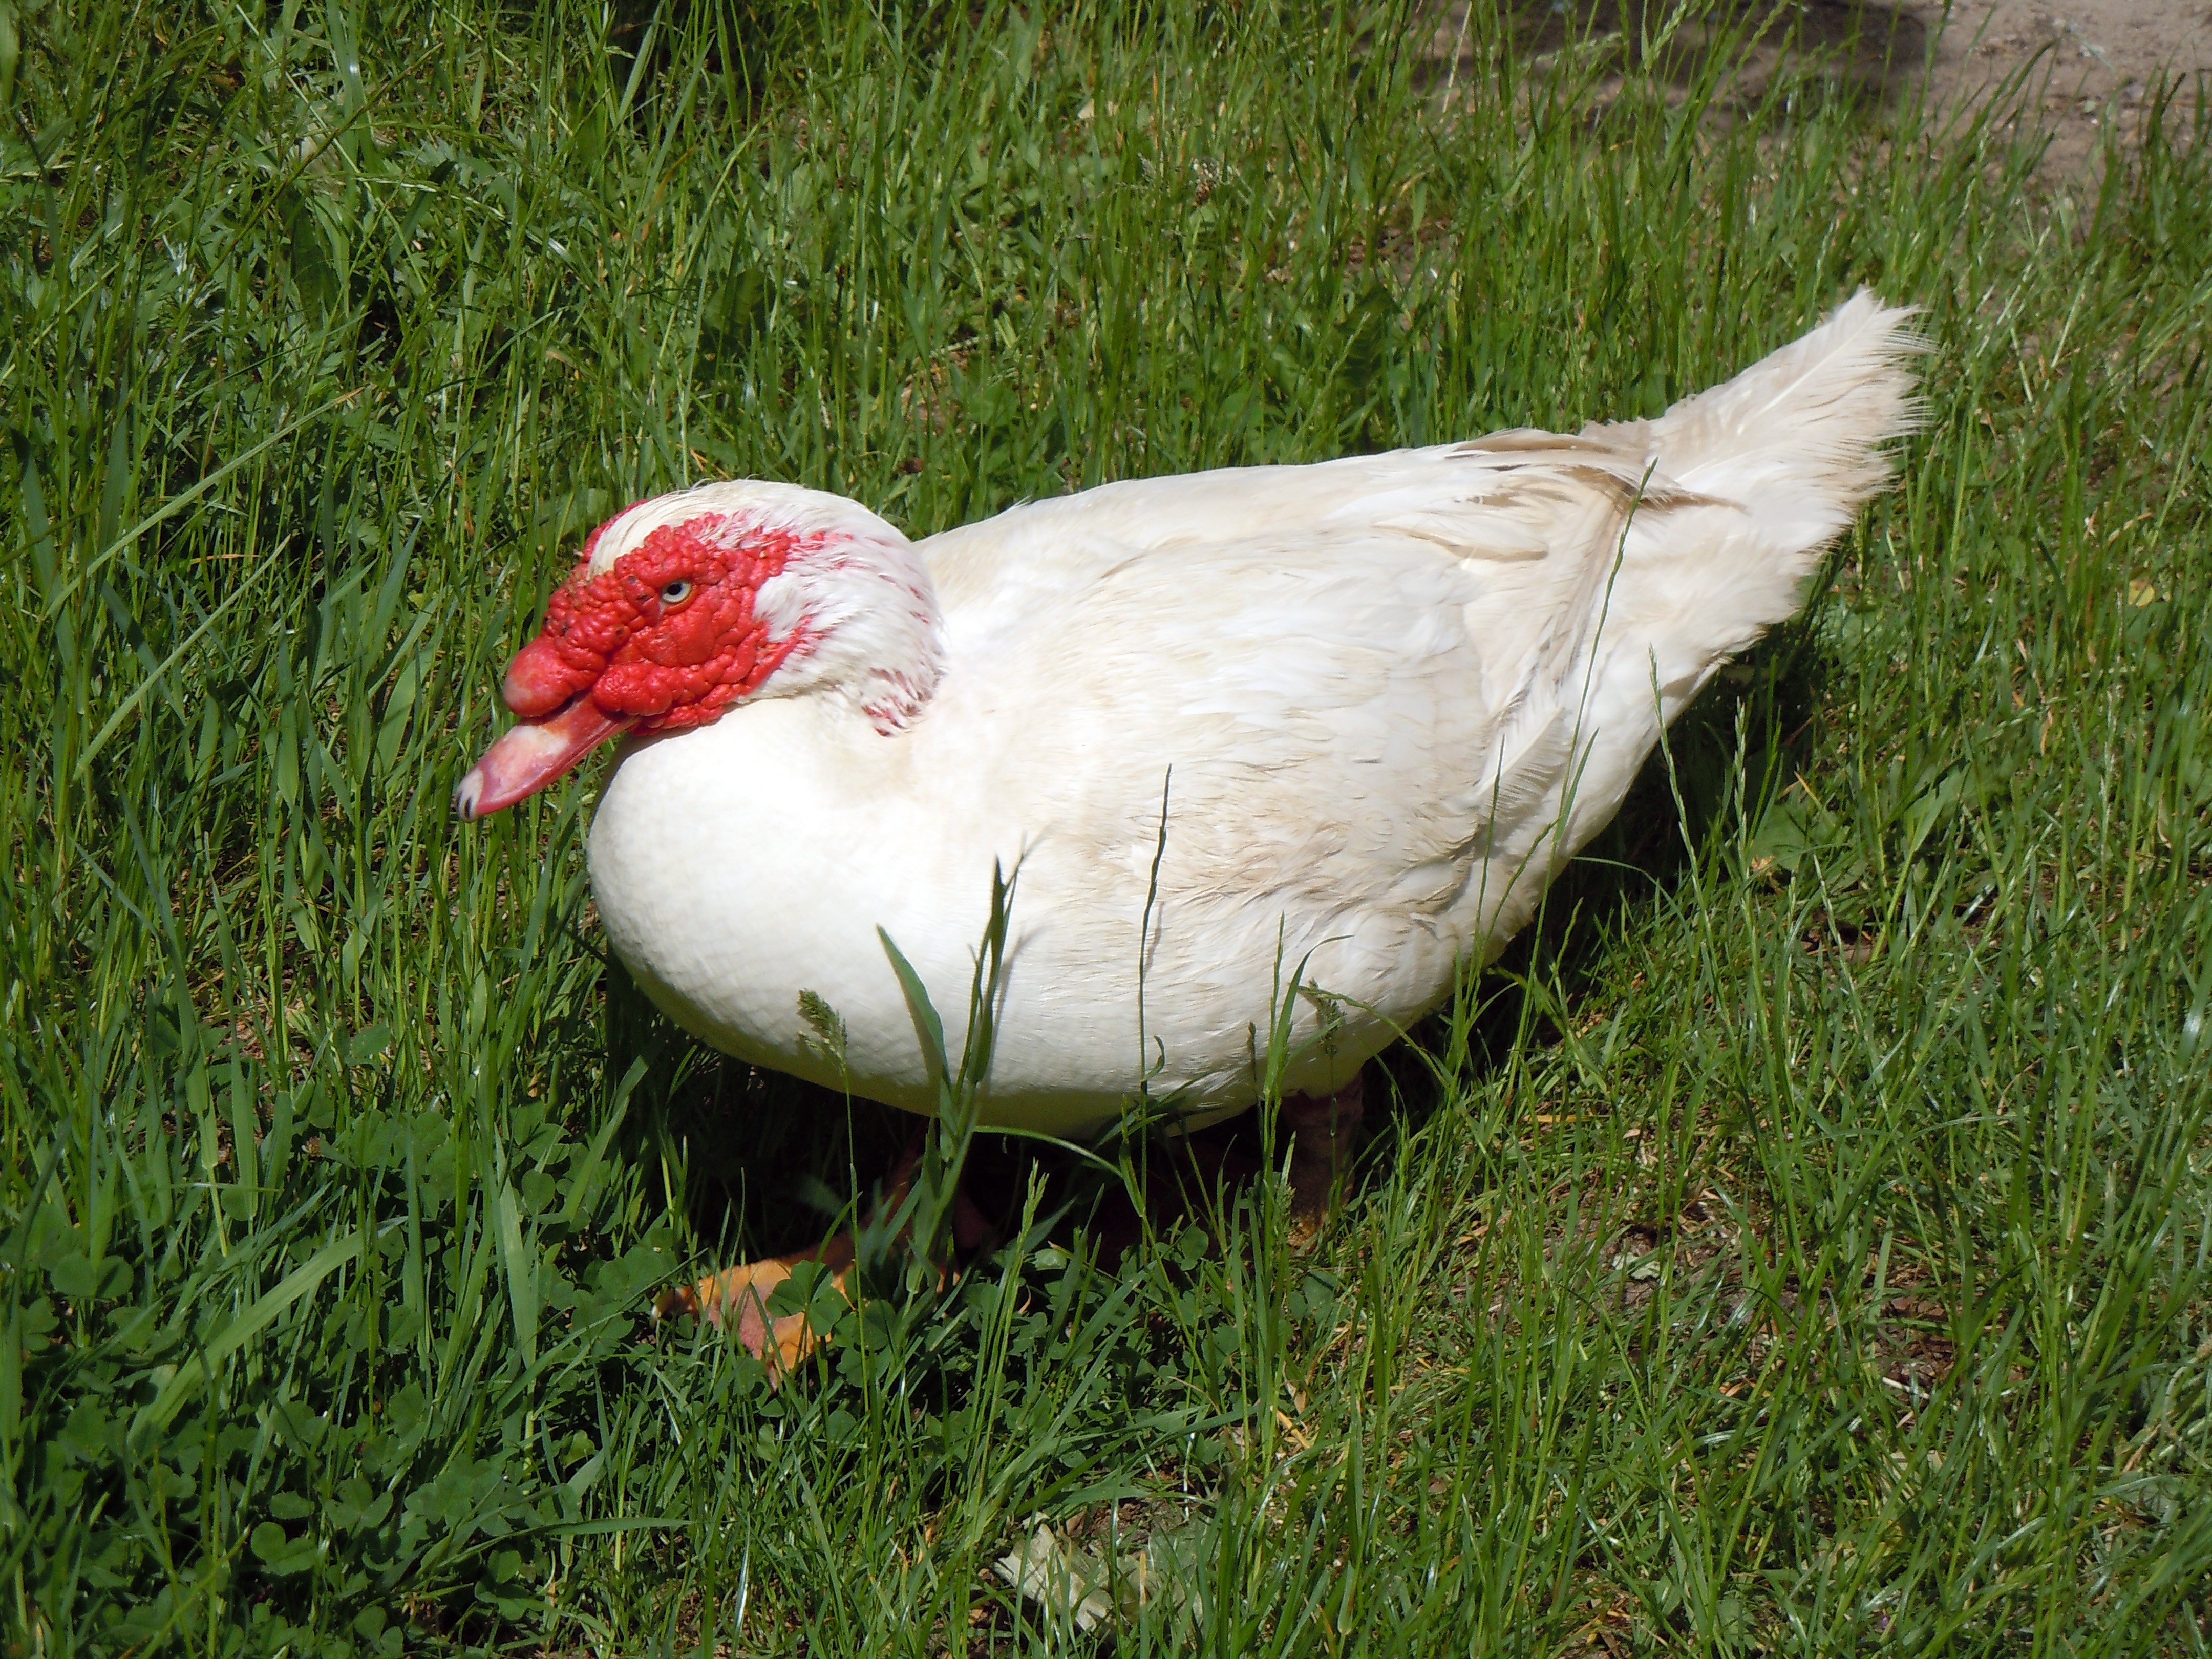
grass, bird, wing, animal, wildlife, beak, fowl, fauna, poultry, duck, goose, vertebrate, waterfowl, water bird, ducks geese and swans